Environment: real
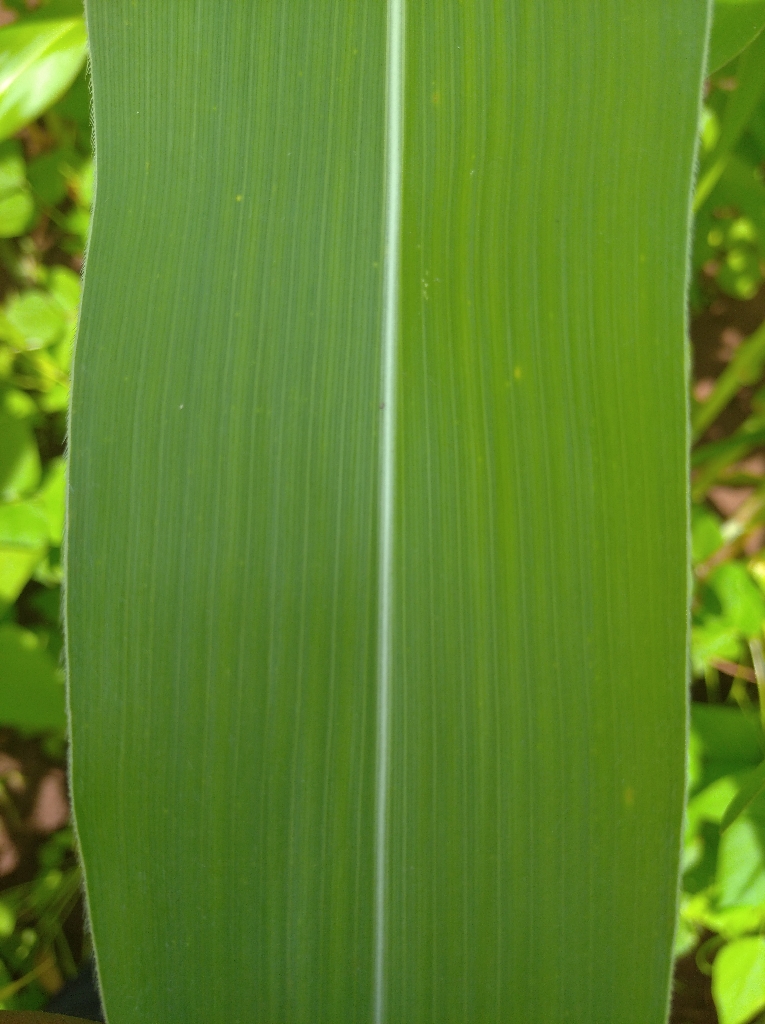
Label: healthy